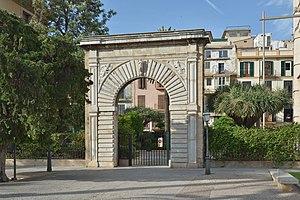
Le Consulat de la mer de Palma à Majorque est une institution médiévale de la Couronne d'Aragon, liée au droit des marchands et aux grandes villes commerciales. Le bâtiment est aujourd'hui le siège de la présidence du gouvernement des Îles Baléares.